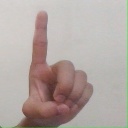
अक्षर: ड